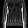
Label: Shirt